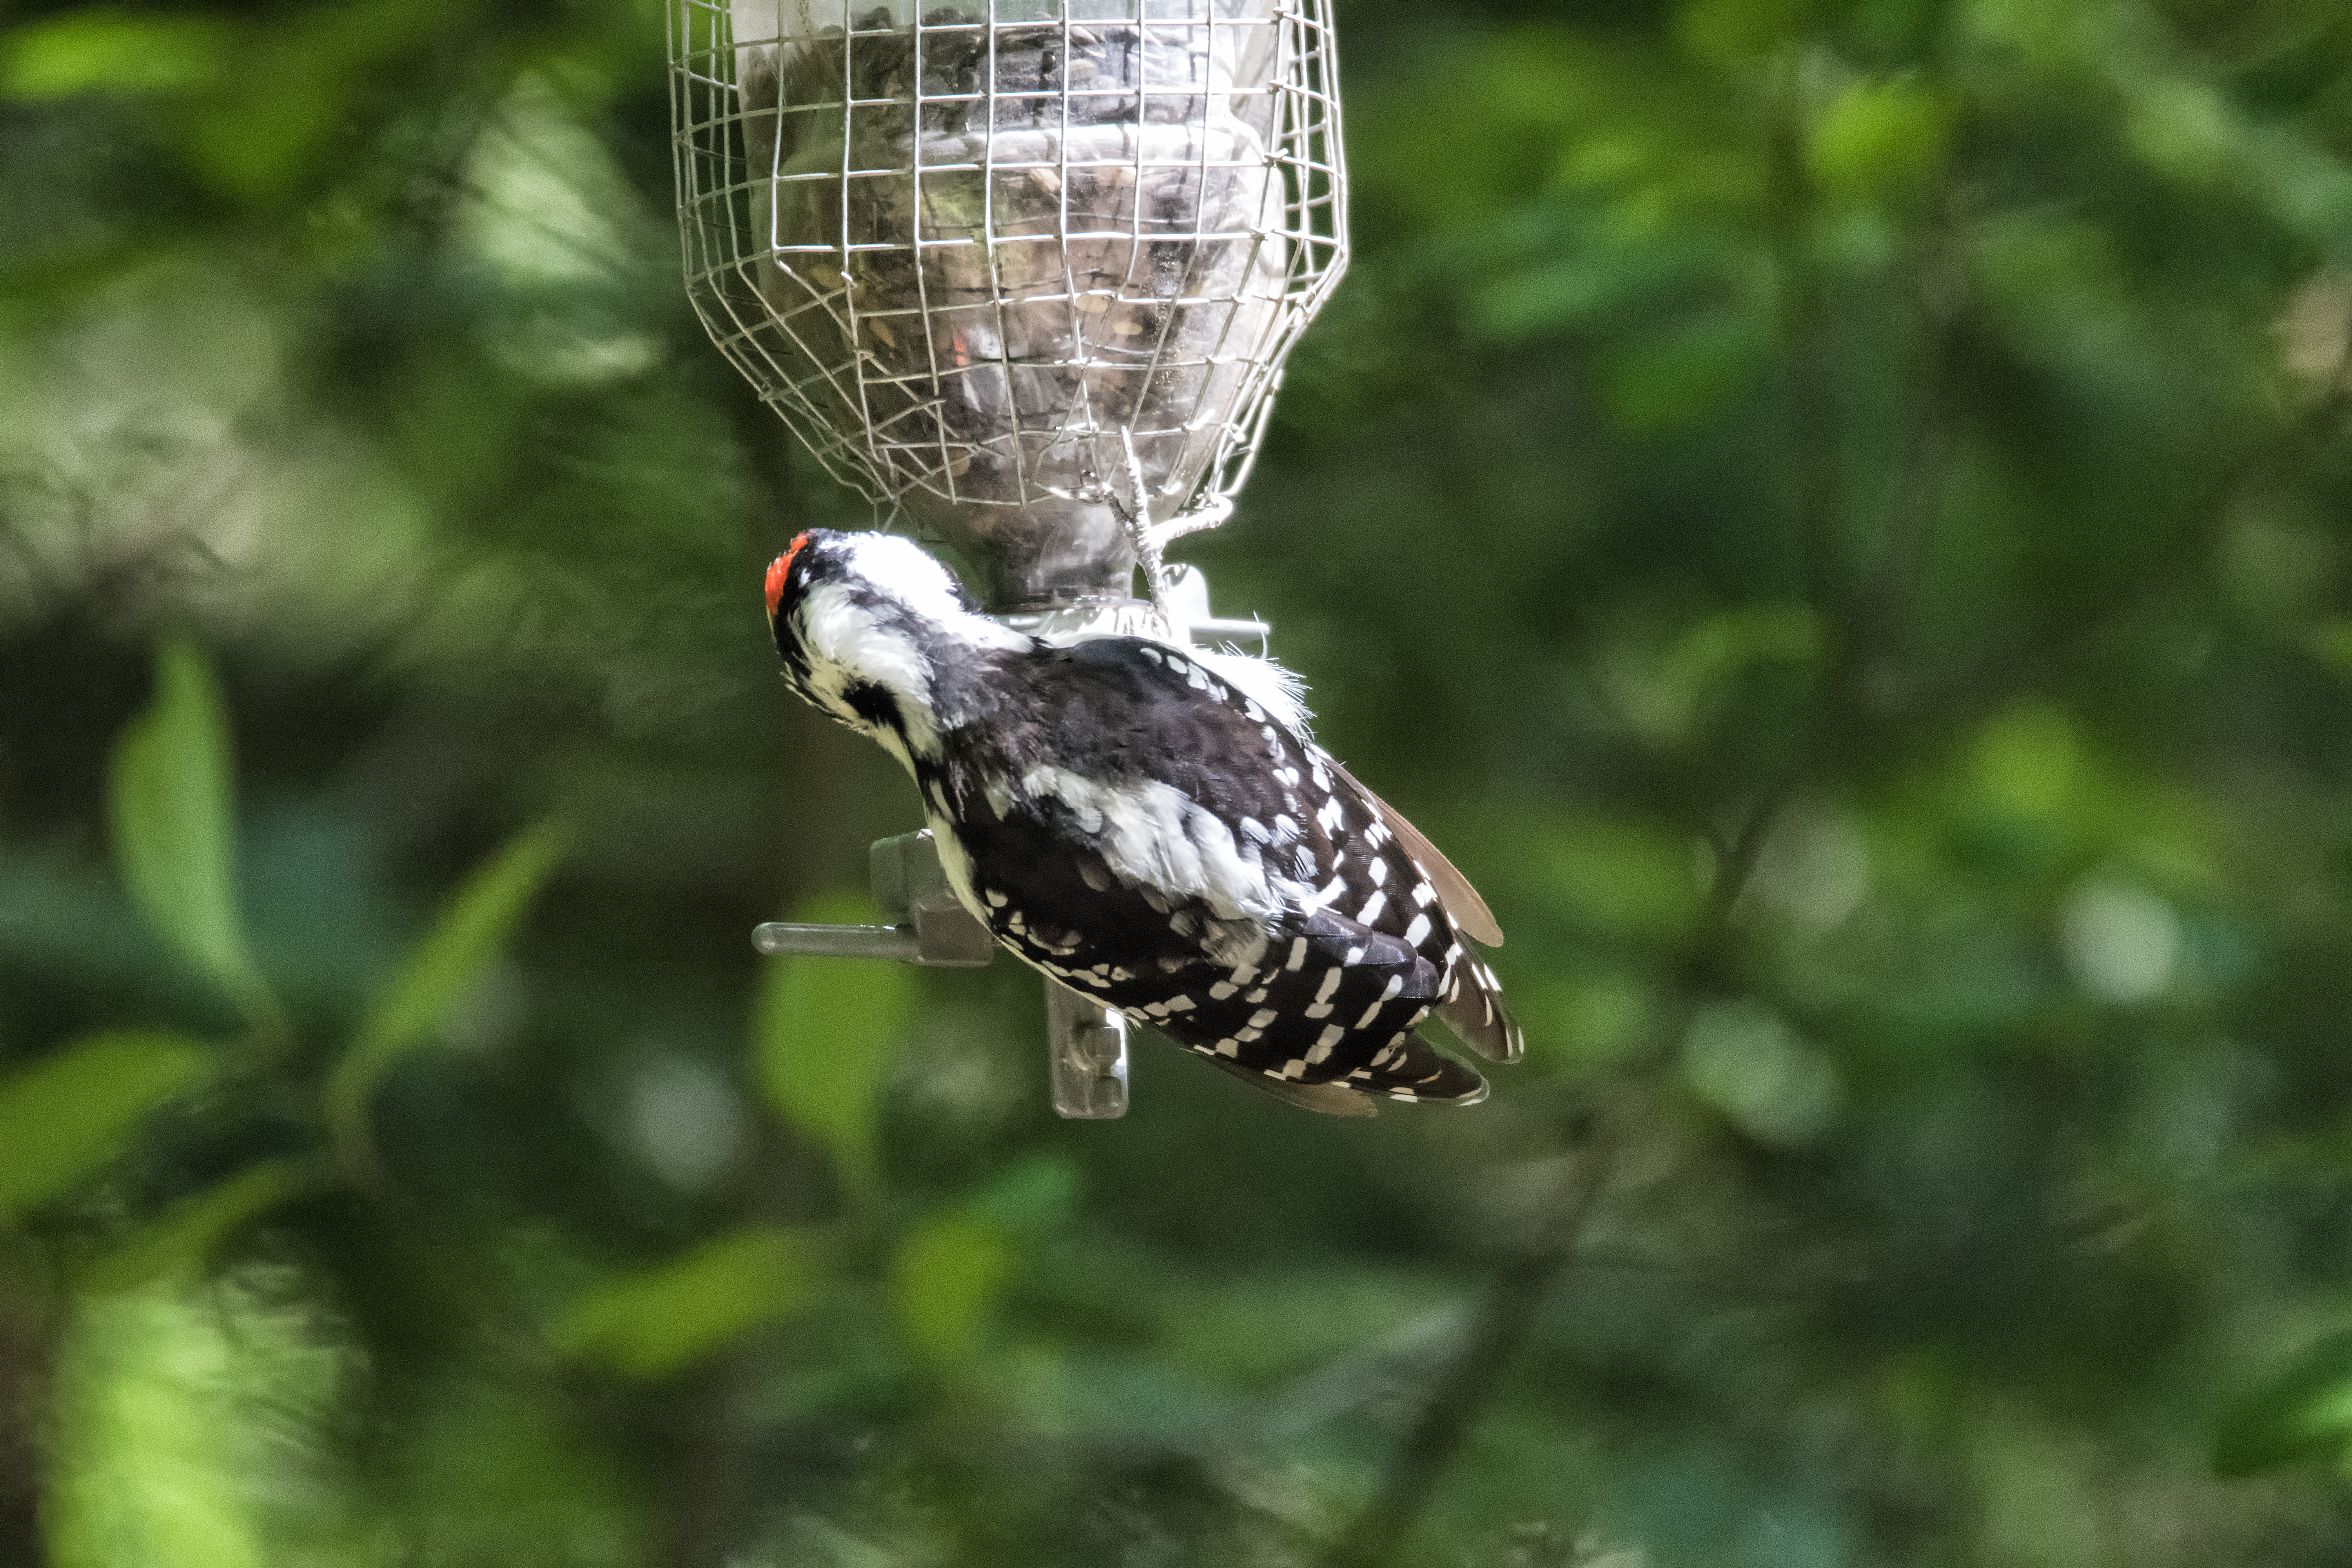
nature, bird, wildlife, beak, fauna, canada, hairy, vertebrate, quebec, woodpecker, sherbrooke, oiseau, pic, chevelu